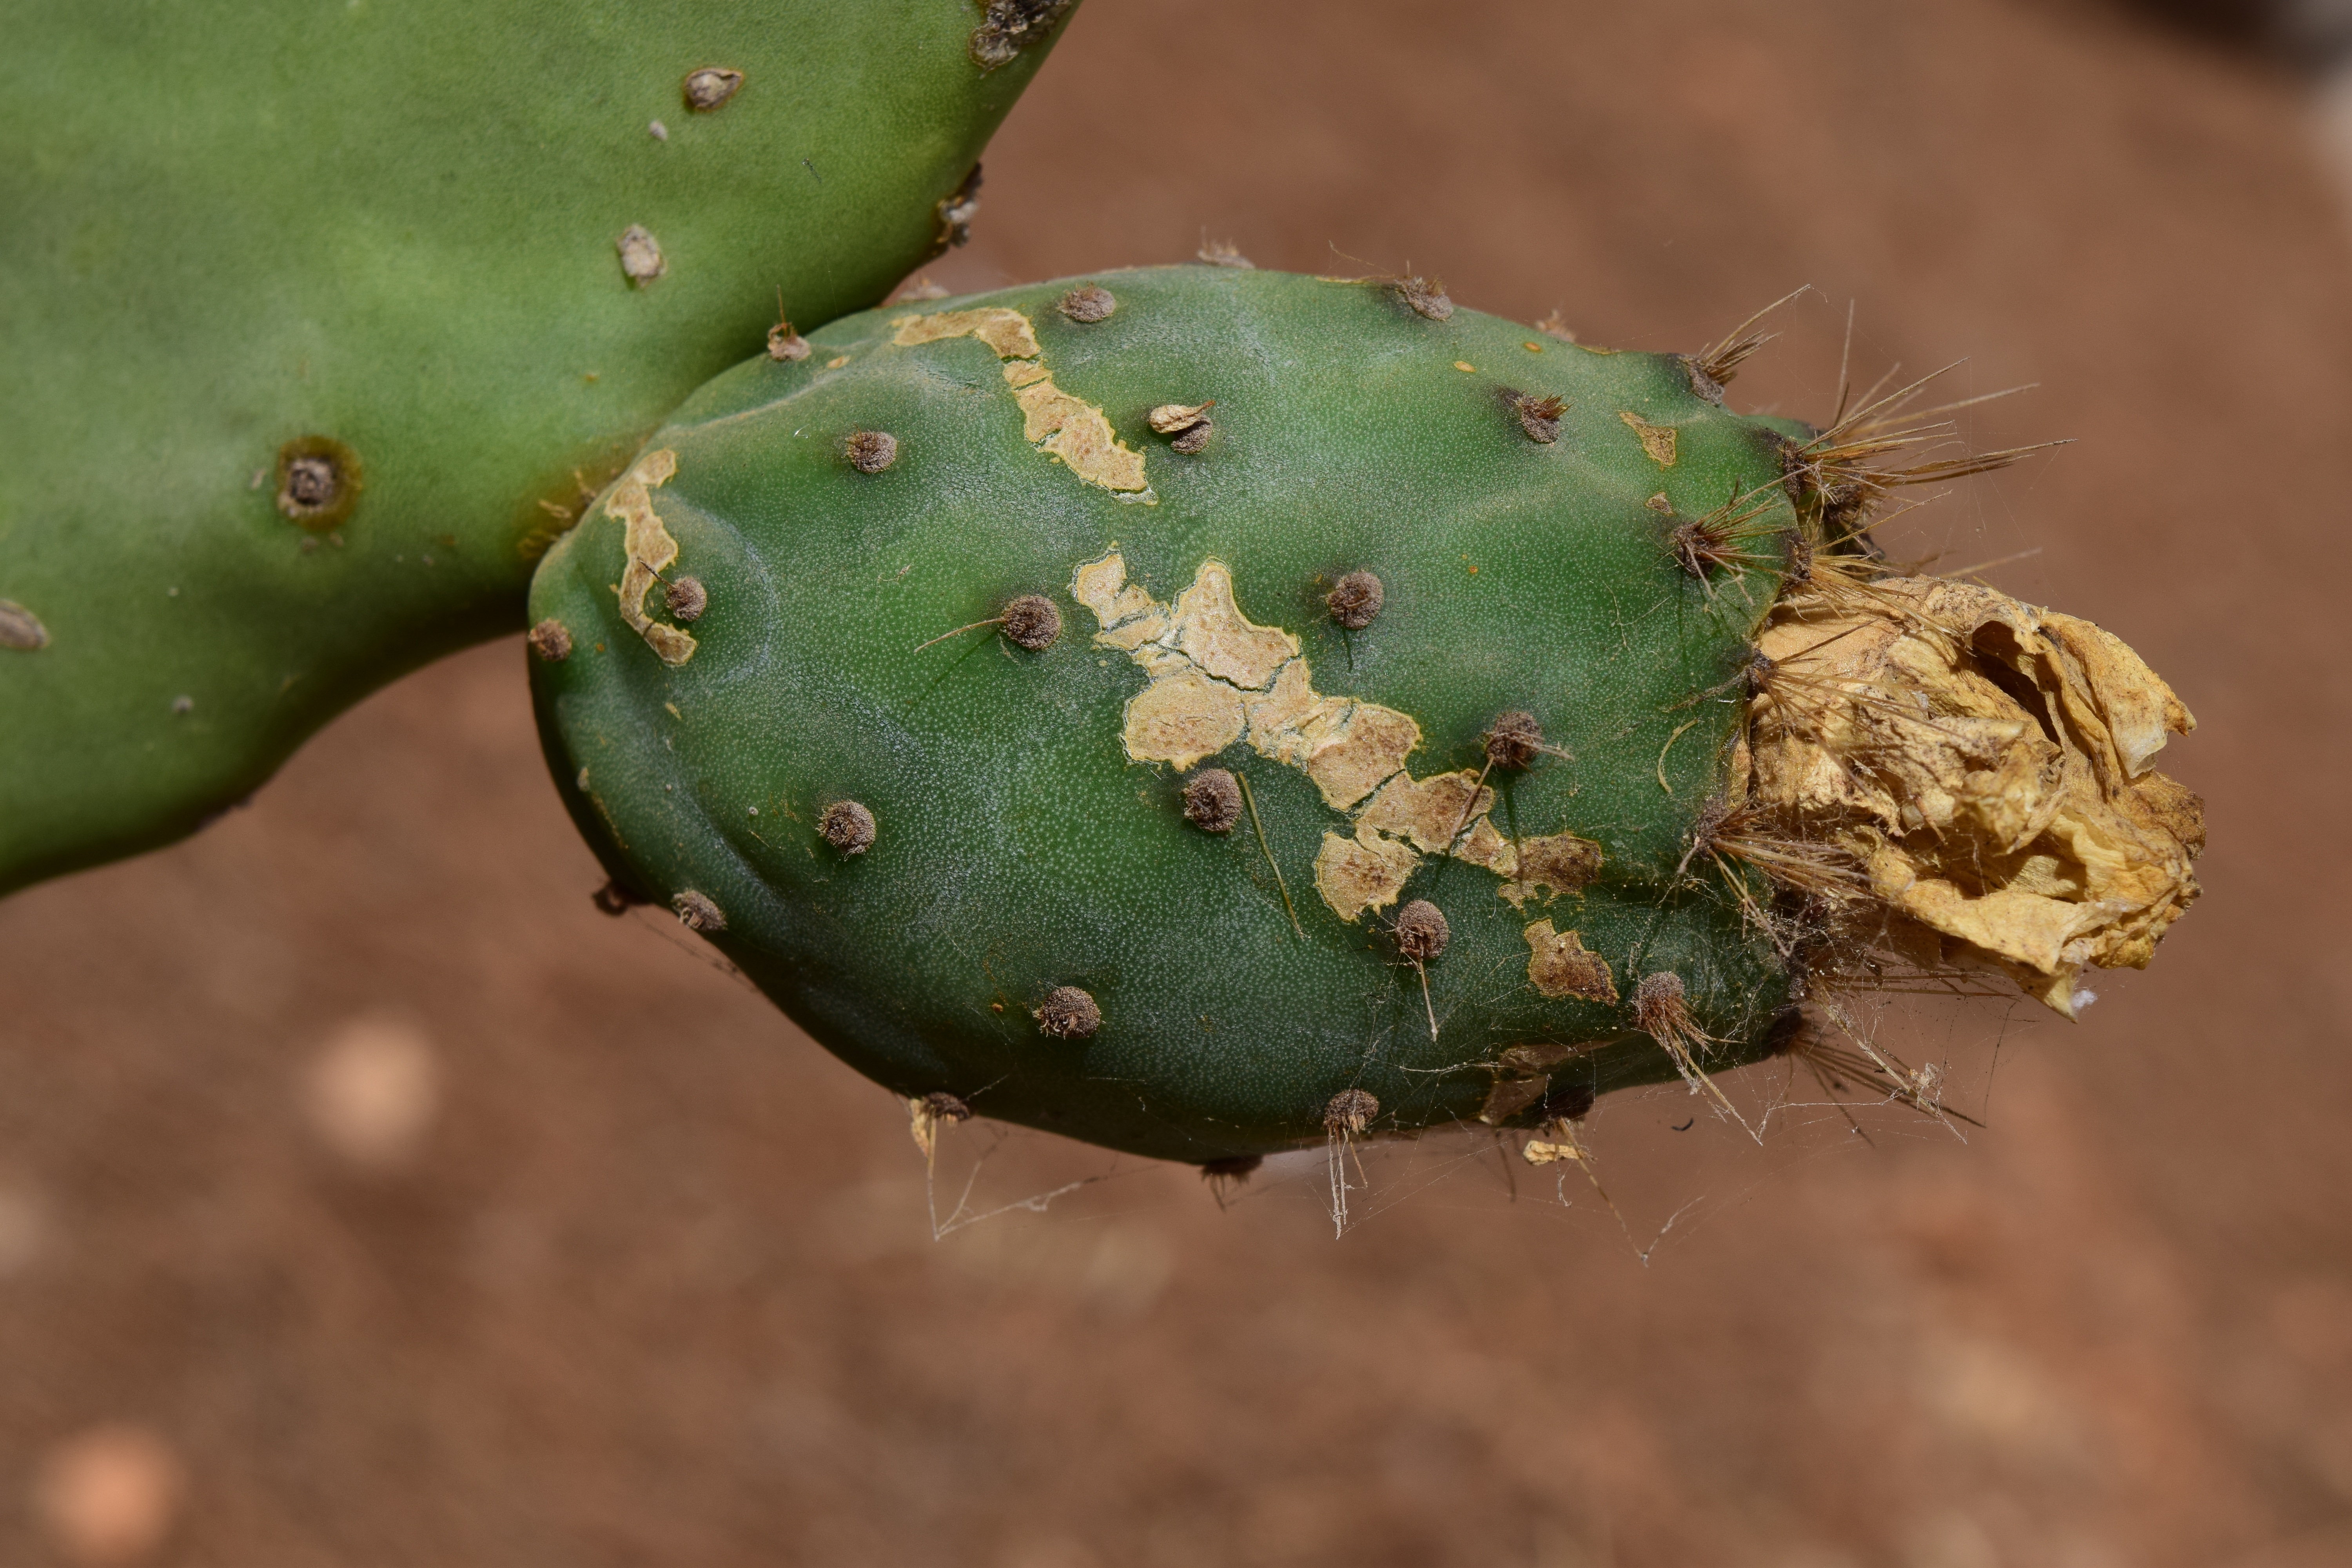
blossom, prickly, cactus, plant, bloom, summer, food, green, mediterranean, produce, botany, flora, cactaceae, fruits, edible, caryophyllales, immature, spur, macro photography, flowering plant, prickly pear, cactus greenhouse, ficus indica, plant stem, land plant, thorns spines and prickles, hedgehog cactus, nopal, barbary fig, eastern prickly pear